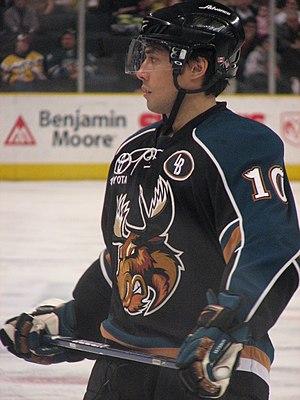
Wendell Edward Young est un joueur professionnel de hockey sur glace. Il évolue en tant que gardien de but pendant quinze saisons dans les ligues de hockey d'Amérique du Nord.
Jason Krog est un joueur professionnel canadien de hockey sur glace.
La saison 2008-2009 de la LAH est la 73ᵉ saison de la Ligue américaine de hockey. Vingt-neuf franchises disputent 80 matchs chacune dans la saison régulière à l'issue de laquelle, seize d'entre elles se rencontrent pour gagner la Coupe Calder. Pour la deuxième saison consécutive, le champion en titre ne se qualifie pas pour les séries et ne peut défendre son titre.